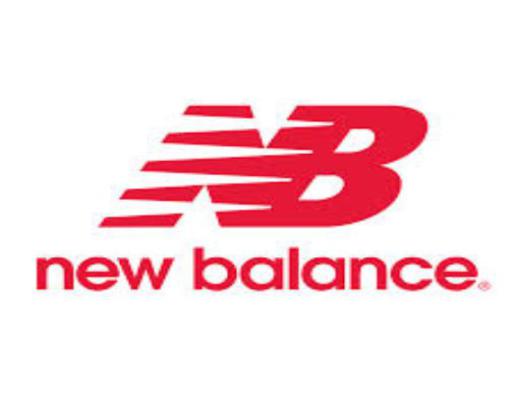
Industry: Clothes